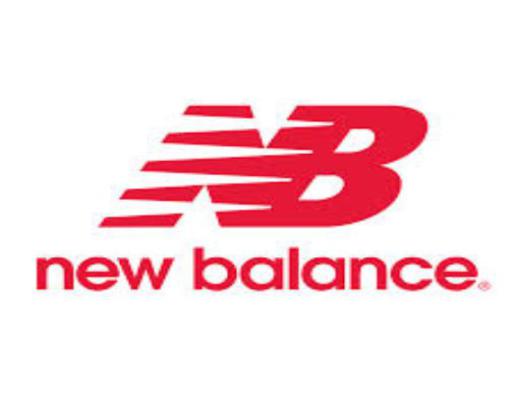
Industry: Clothes